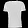
Label: T - shirt / top